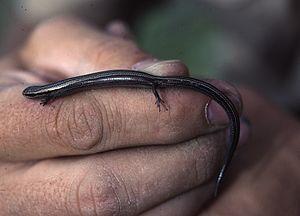
Ablepharus chernovi est une espèce de sauriens de la famille des Scincidae.